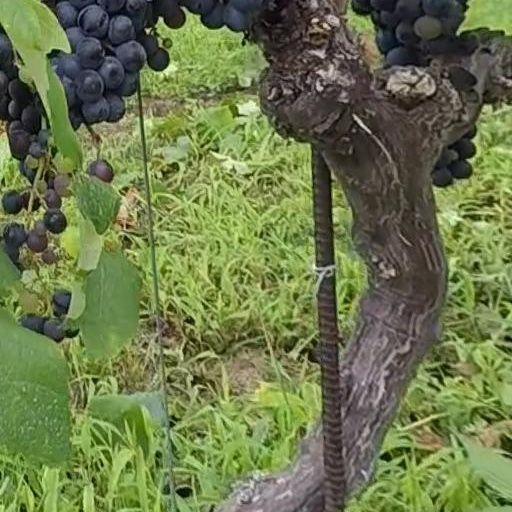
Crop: grape